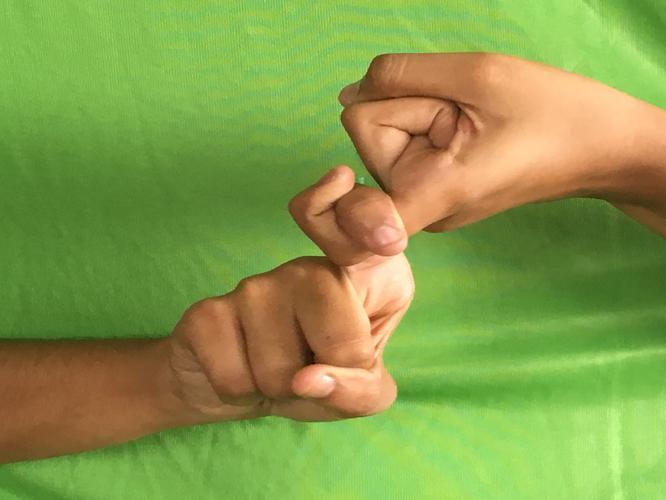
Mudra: Pasha
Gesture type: double_hand